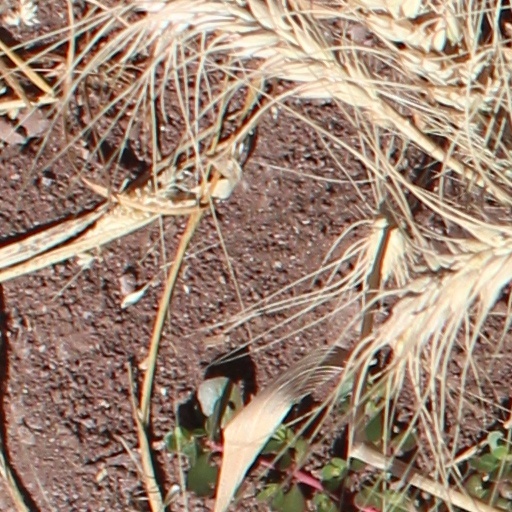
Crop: wheat